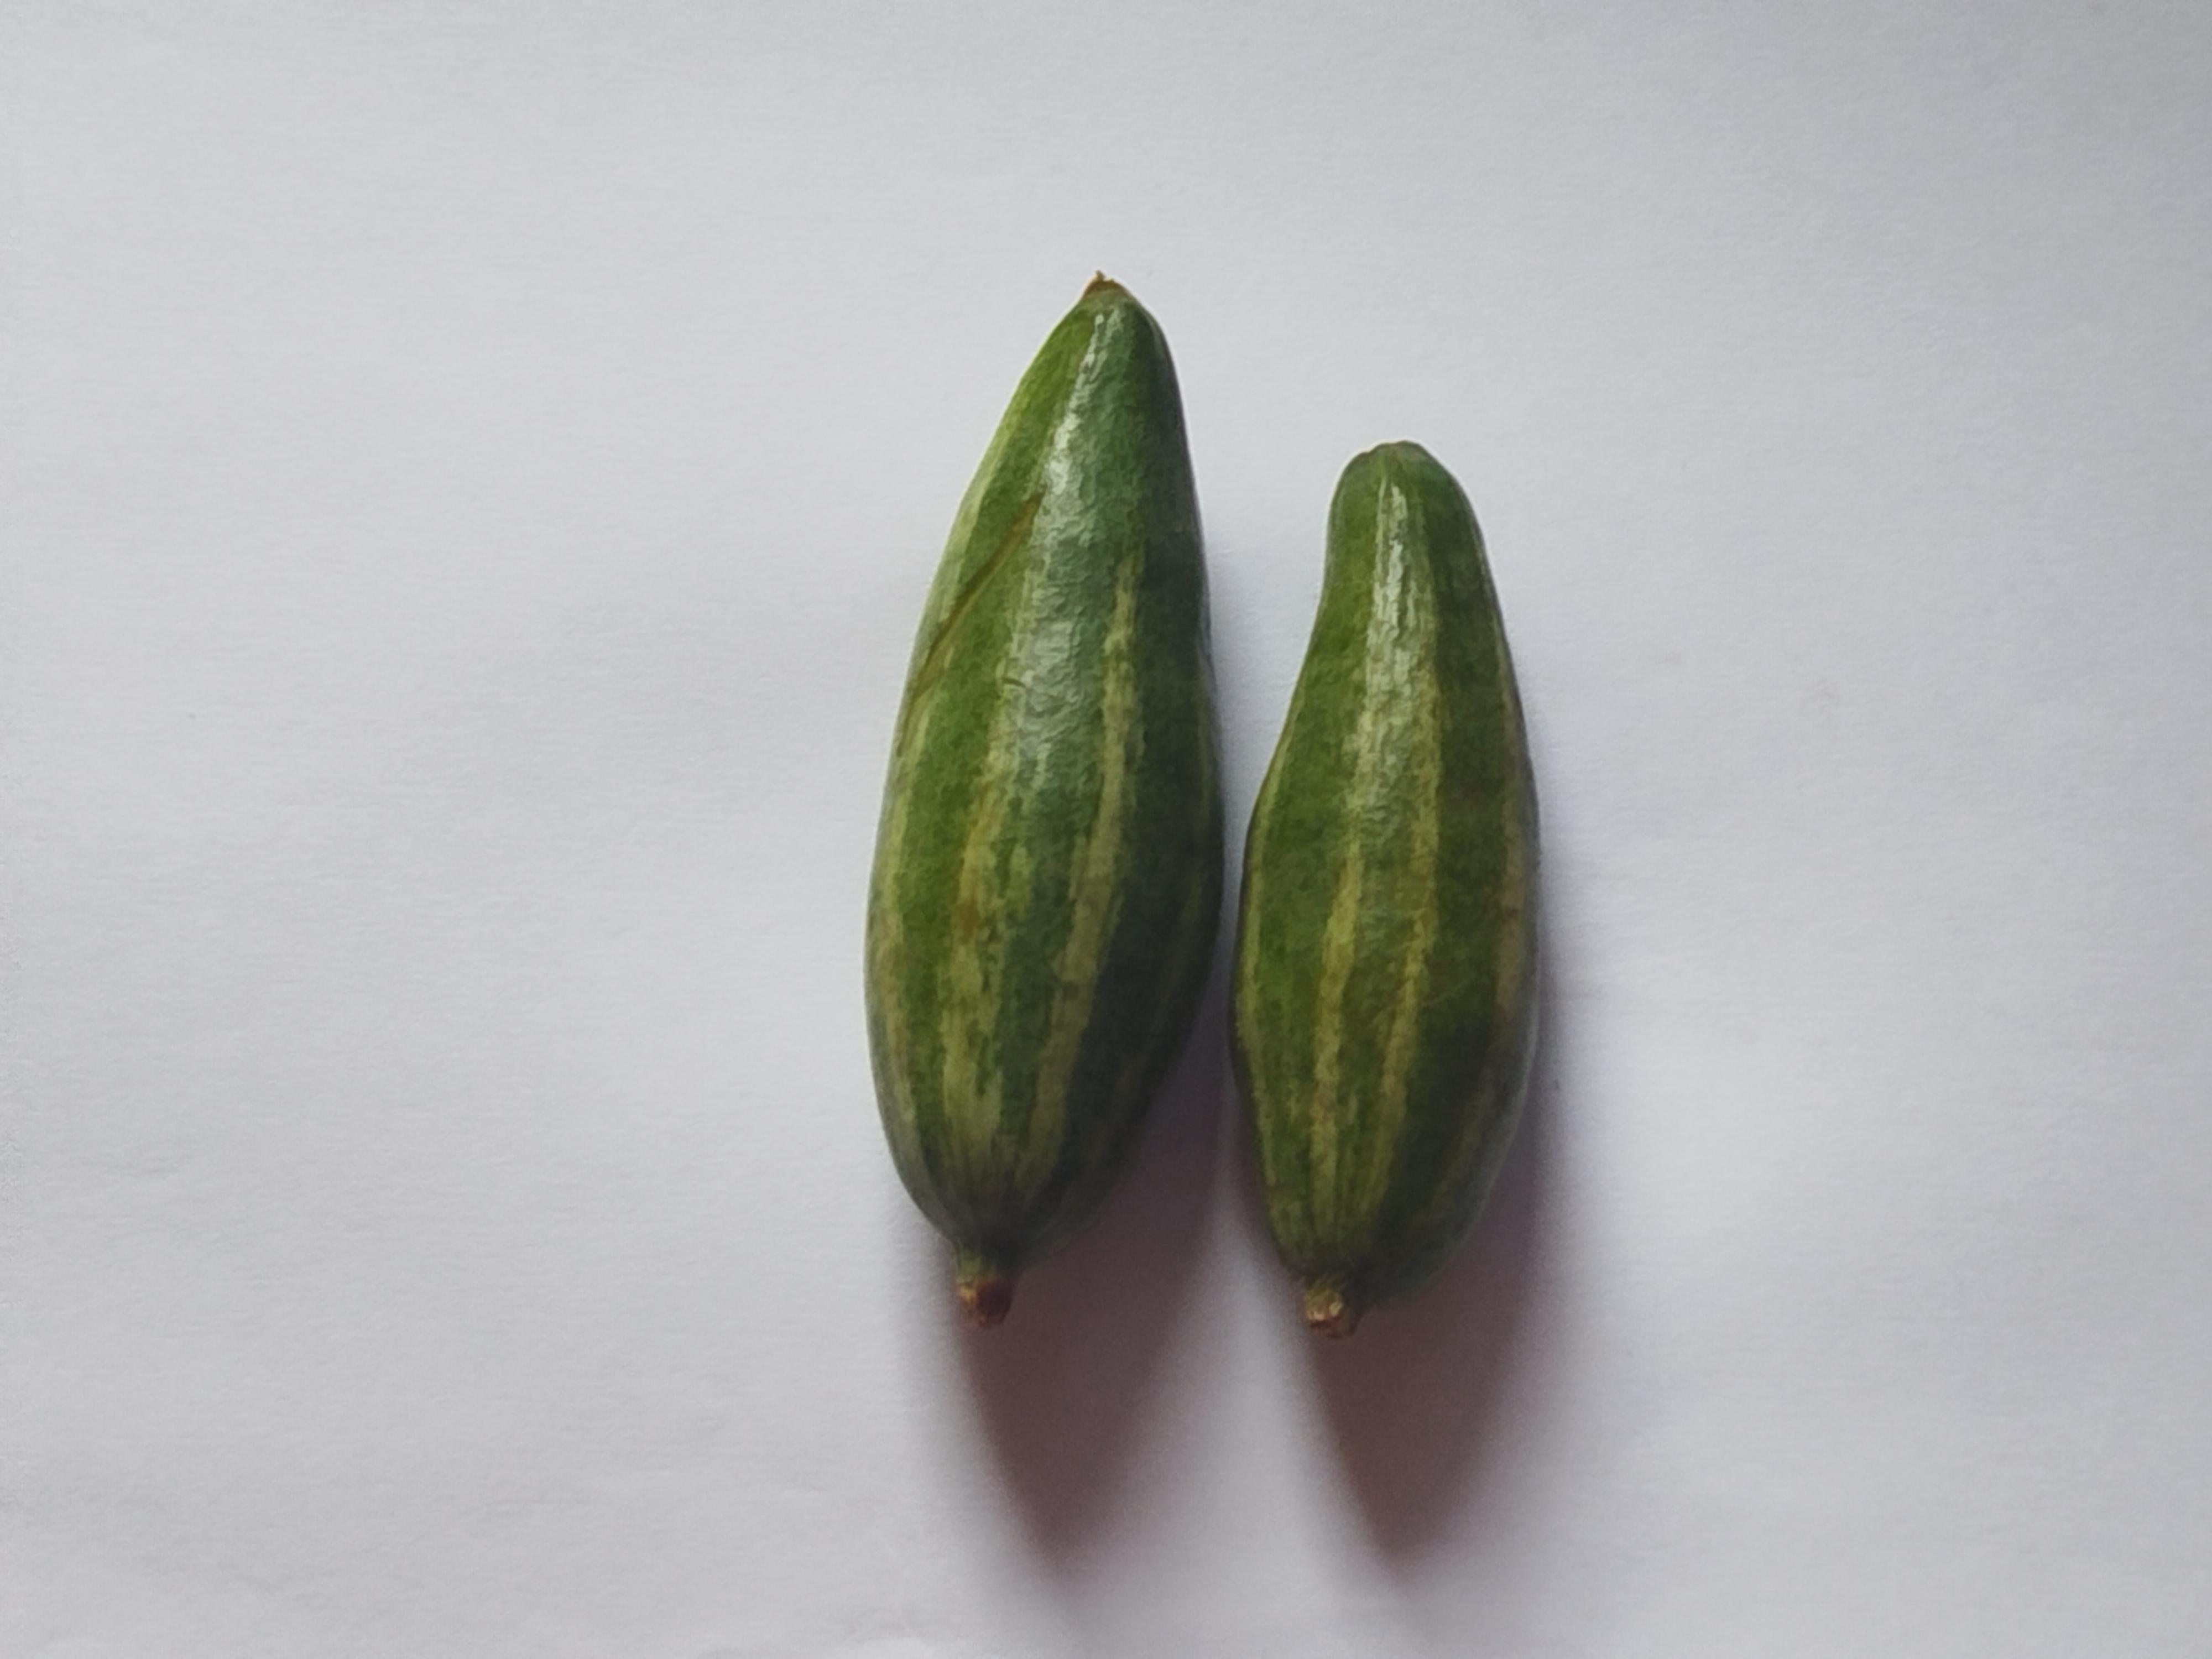
Label: Pointed gourd